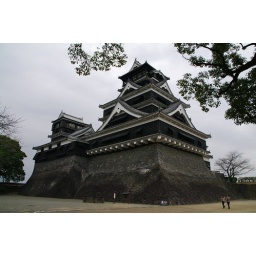
Kumamoto Castle, in Kumamoto City, Japan. One of the most famous castle in Japan, especially with its magnificent stone walls.